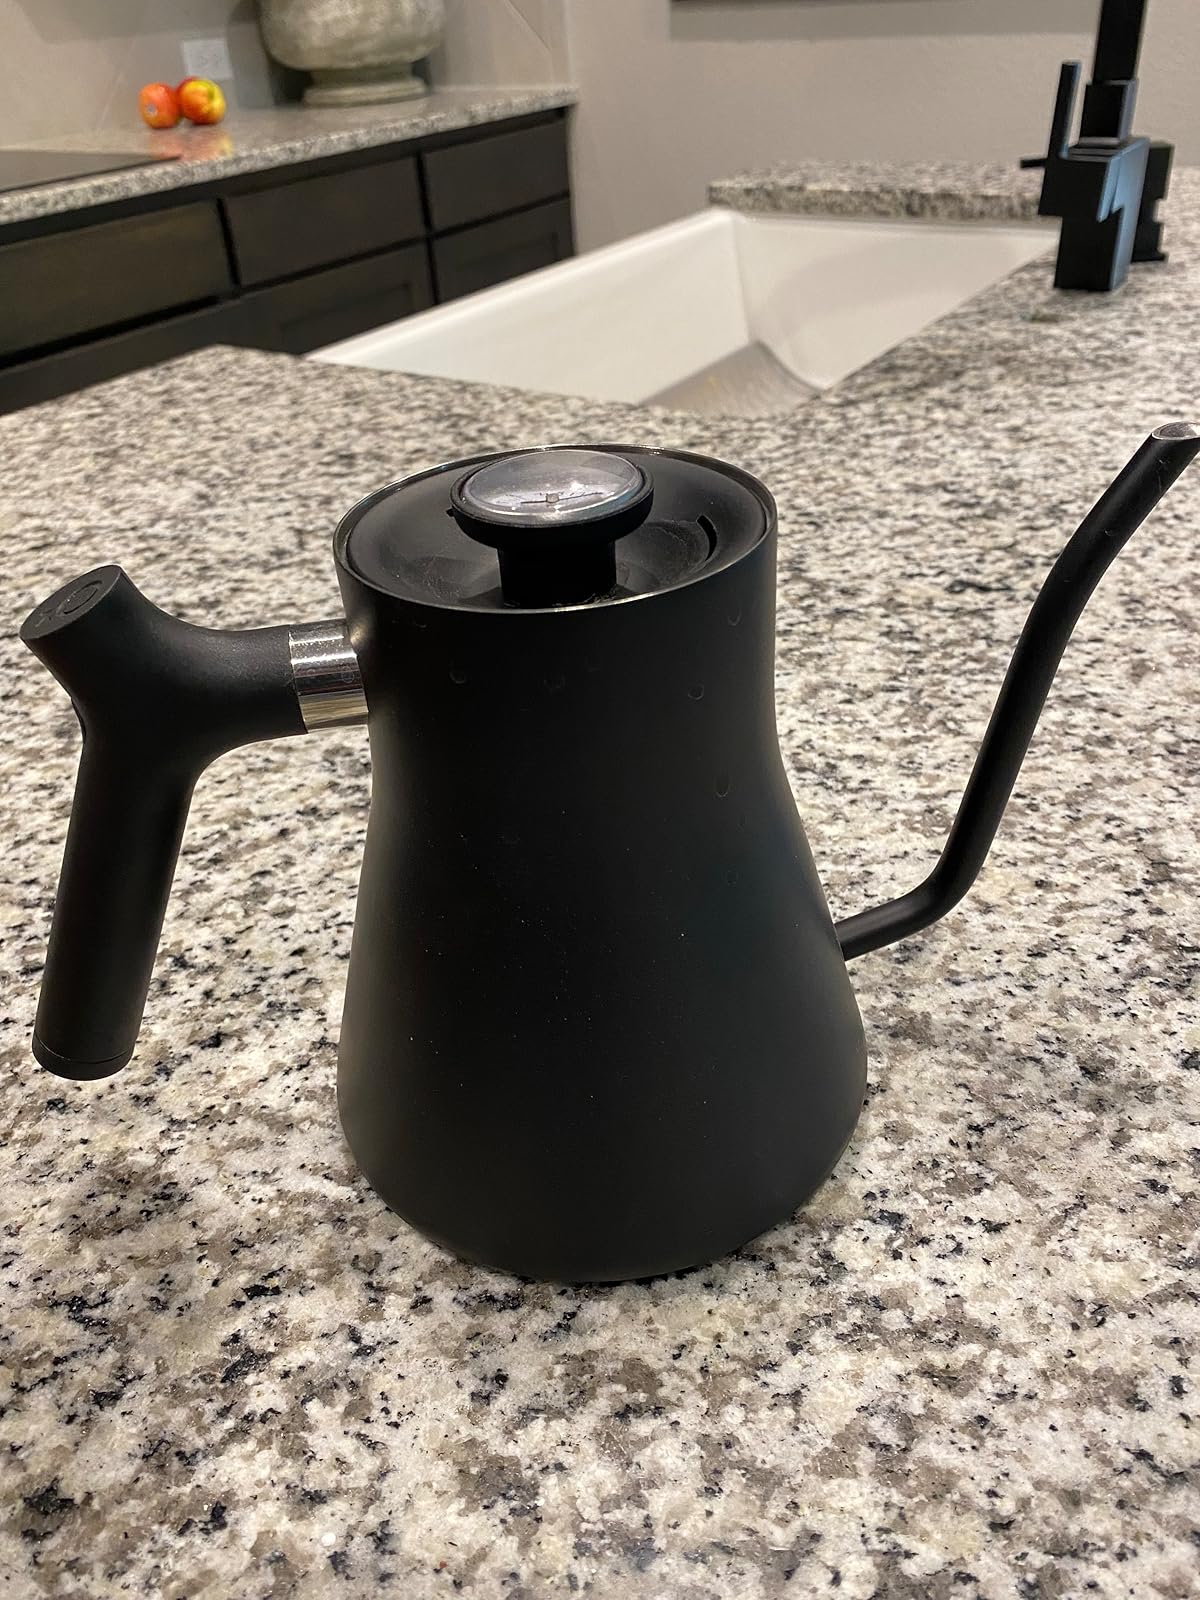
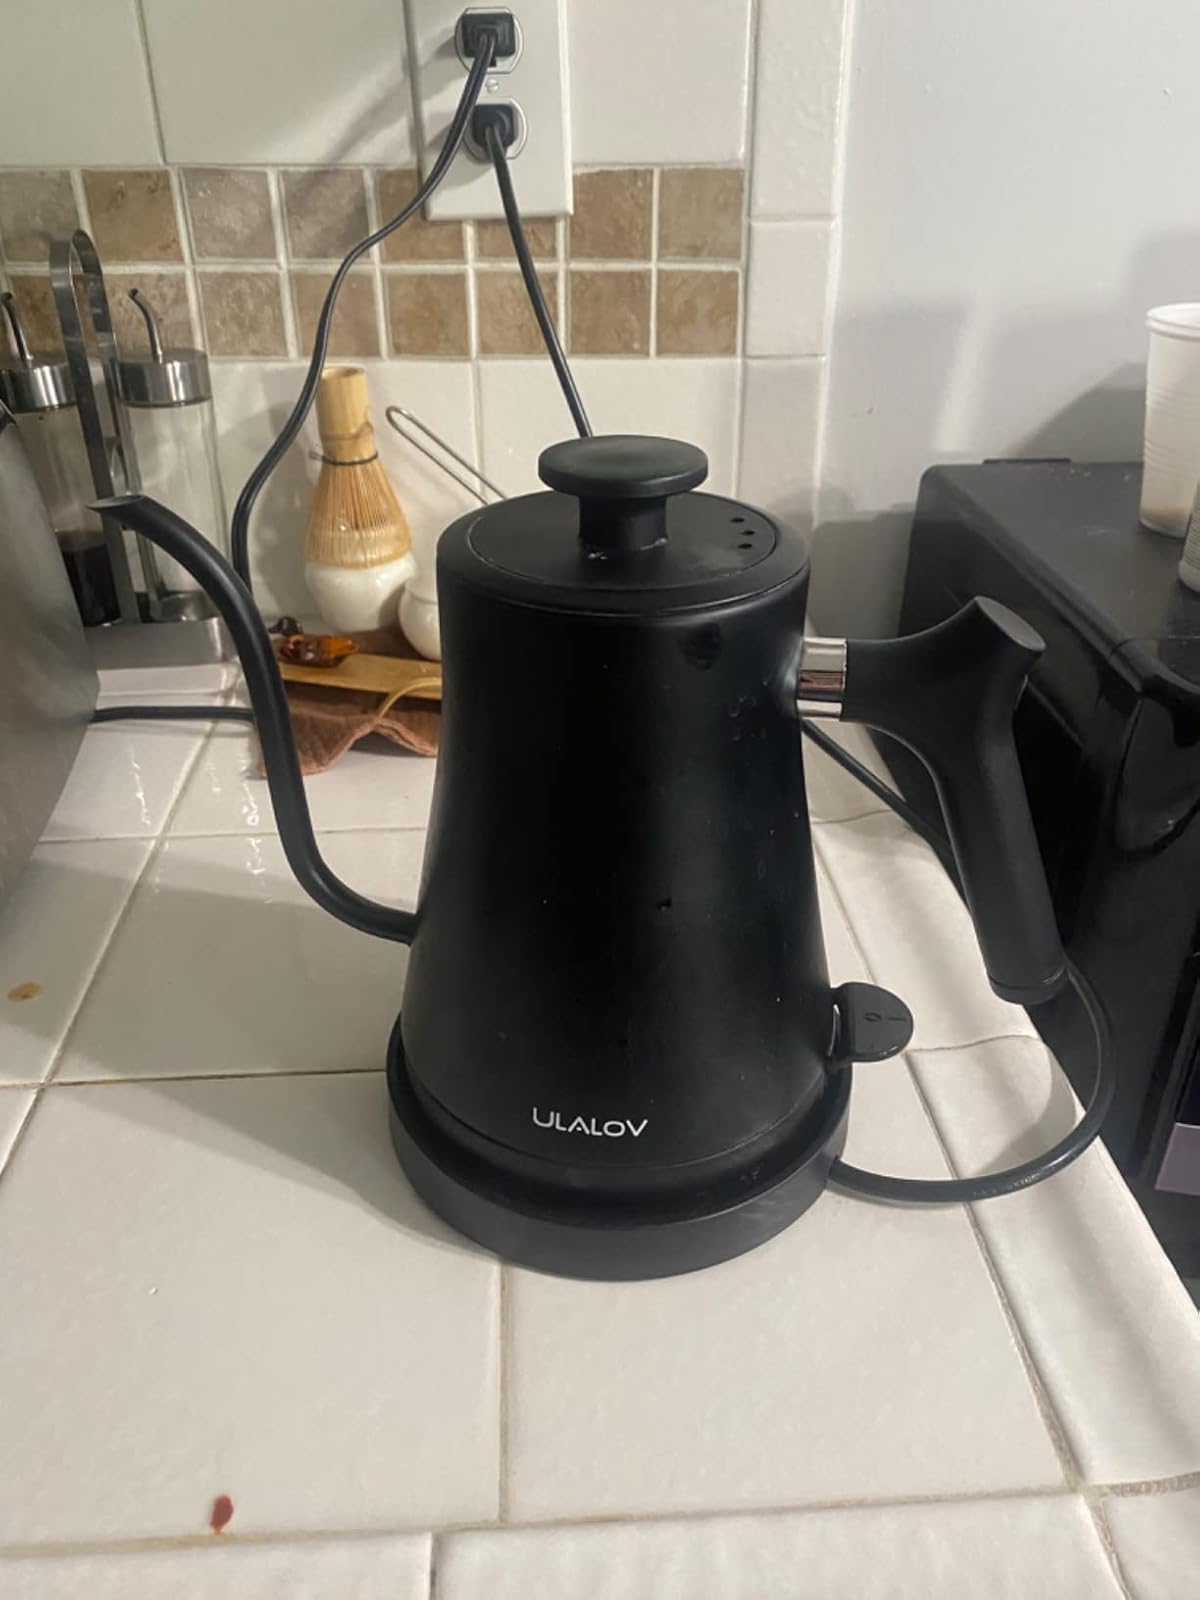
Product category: items_kettle
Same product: no